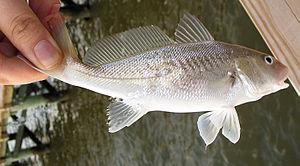
Les Sciaenidés forment une famille de poissons perciformes regroupant environ 275 espèces dans 70 genres.
Micropogonias undulatus est une espèce de poissons marins de la famille des Sciaenidae, étroitement liée à Pogonias cromis, Bairdiella chrysoura, Leiostomus xanthurus, Sciaenops ocellatus, Cynoscion nebulosus et Cynoscion regalis. Ce poisson est communément trouvé dans les estuaires américains atlantiques ; du Massachusetts au Golfe du Mexique.